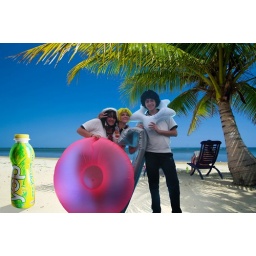
Relaxing under a palm tree on remote beach